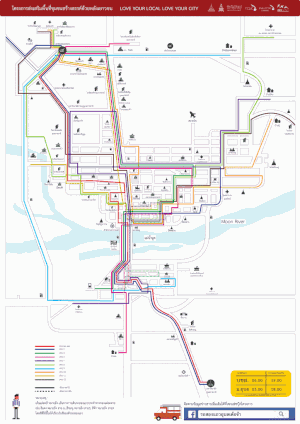
Ubon Ratchathani est le chef-lieu de la province d'Ubon Ratchathani dans le sud de la région d'Isan, dans le nord-est de la Thaïlande. Elle est souvent appelée simplement Ubon.